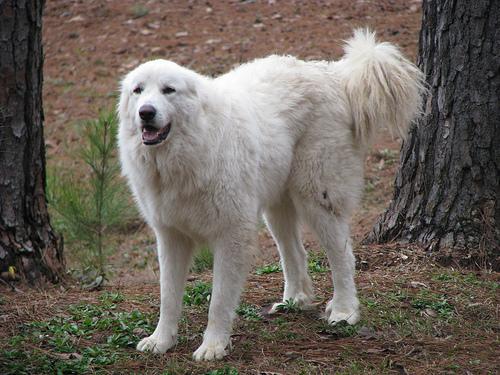
Breed: great pyrenees